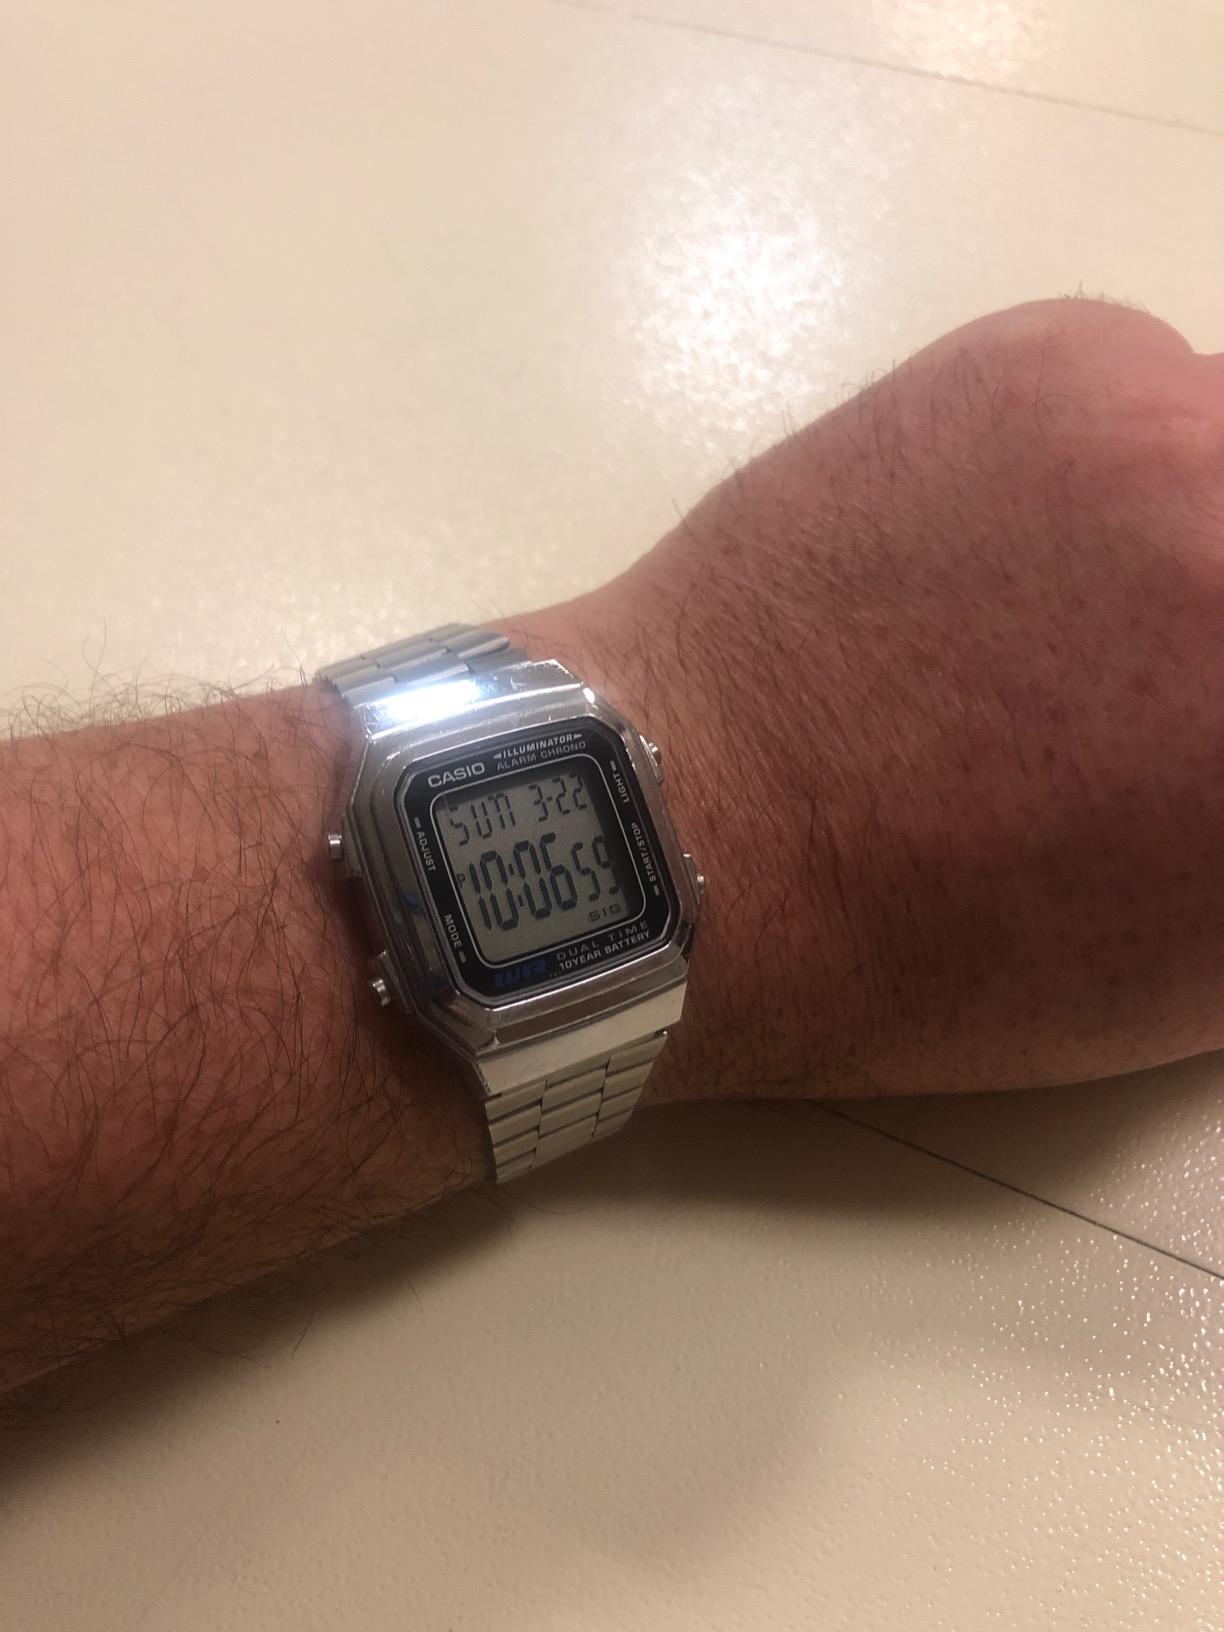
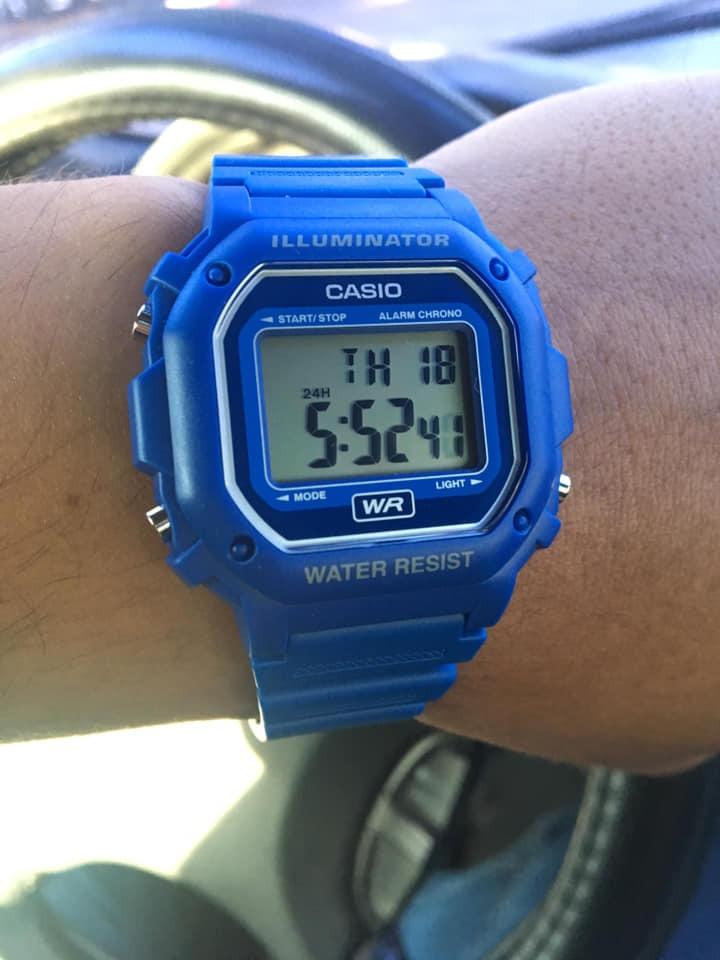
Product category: accessories_watch
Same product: no